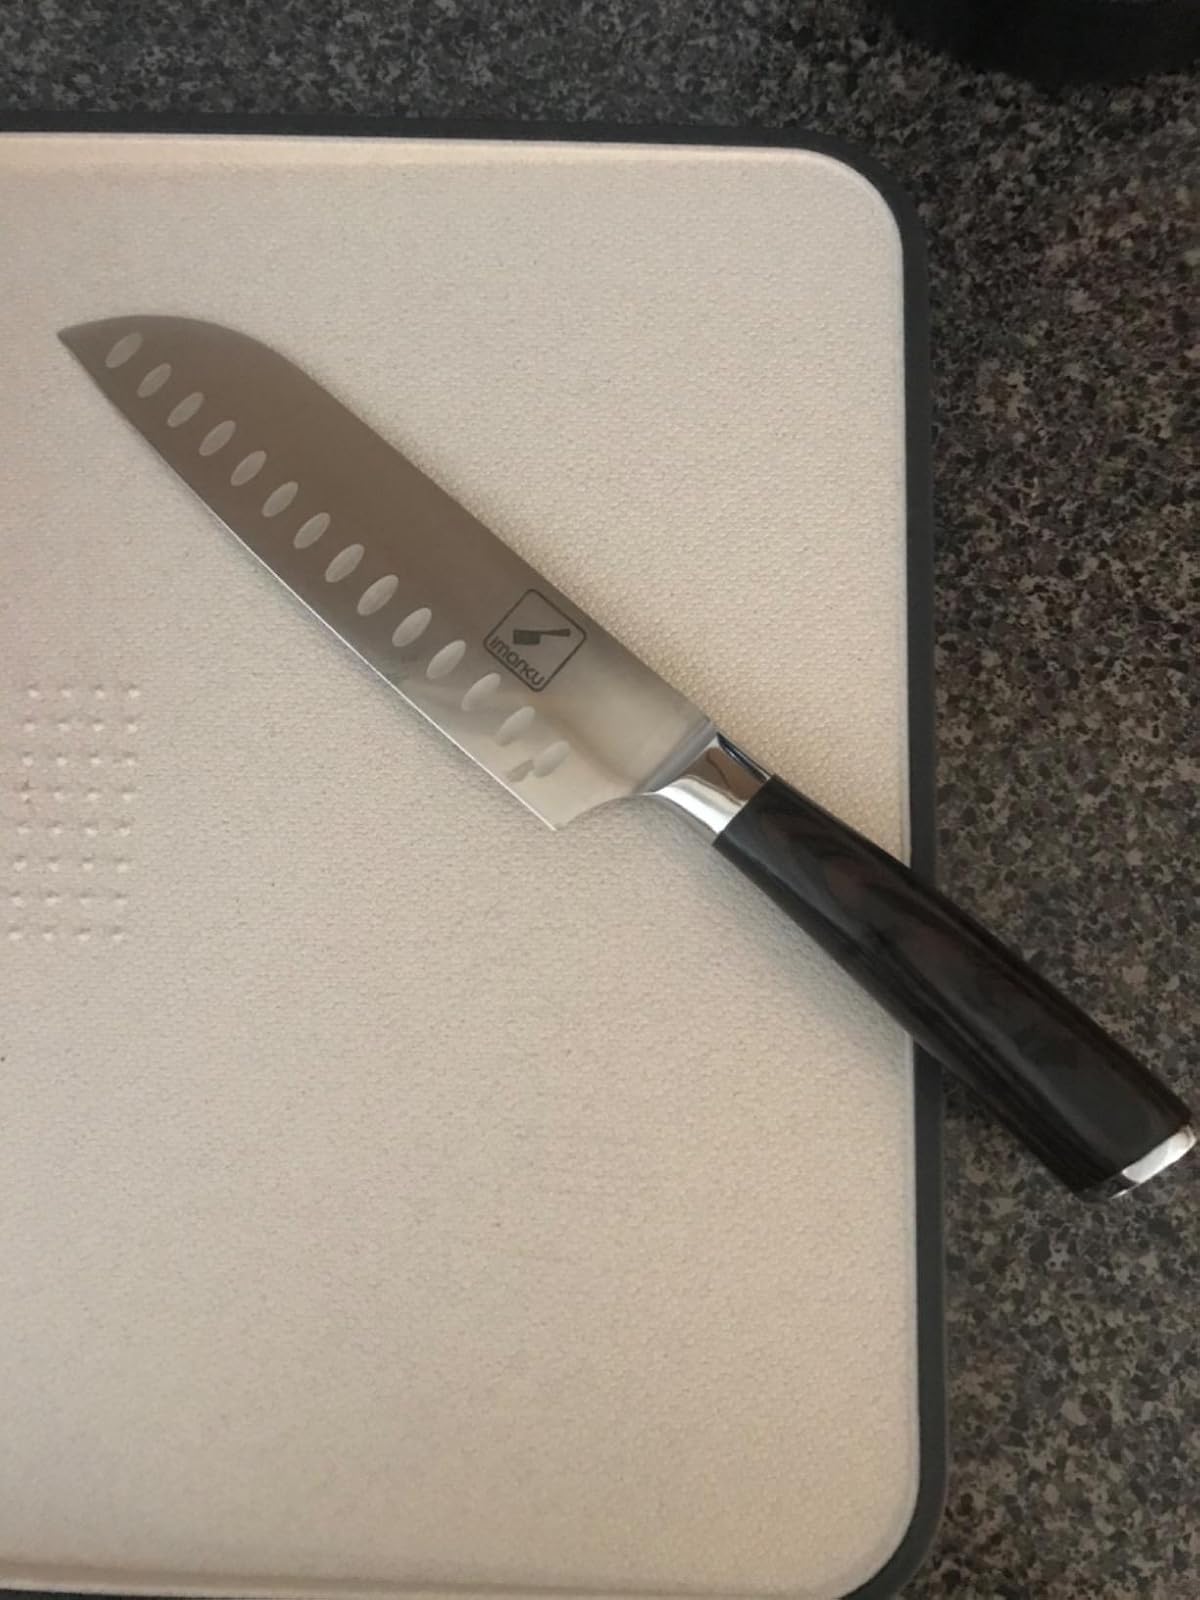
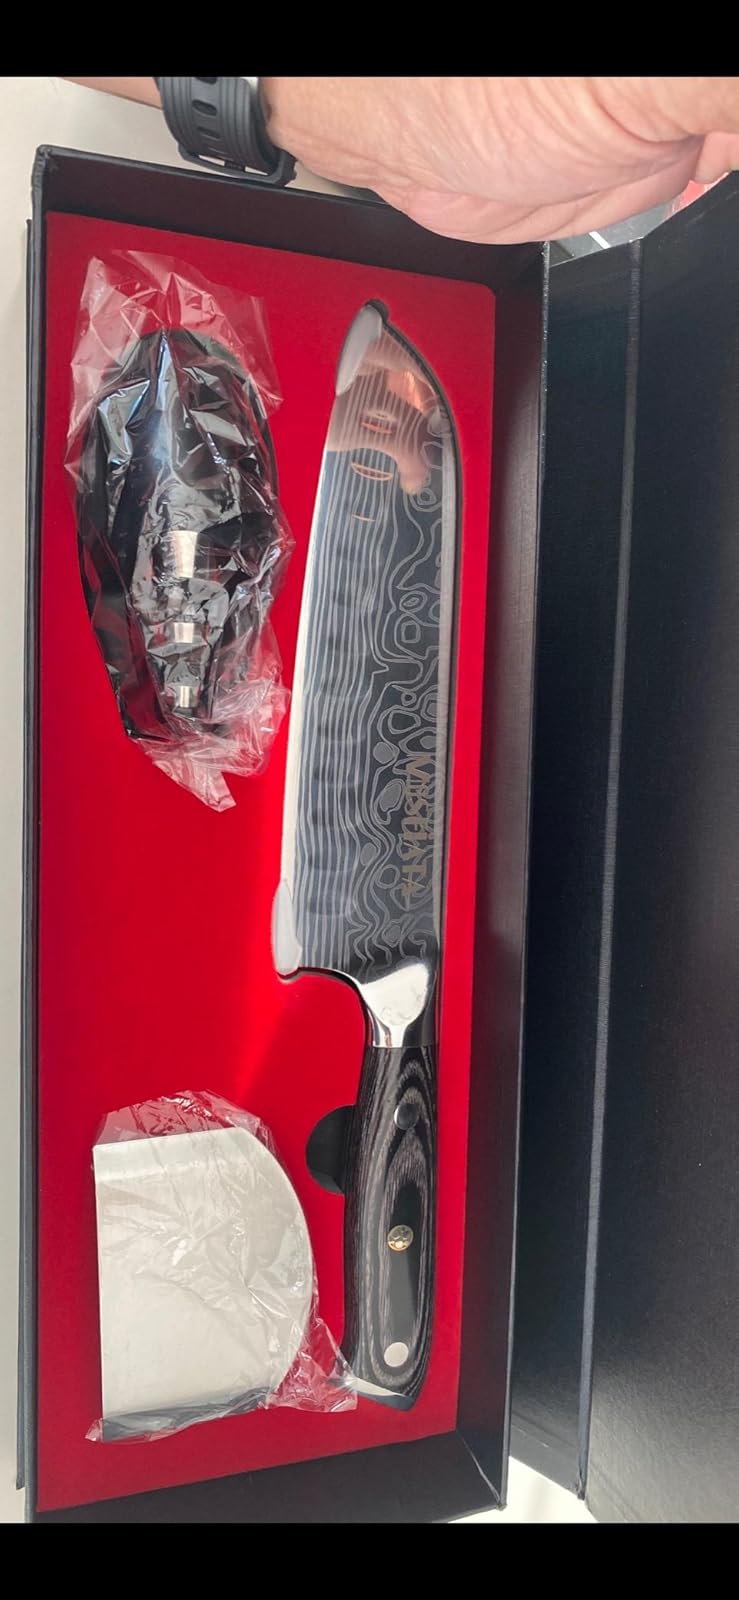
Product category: items_knife
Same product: no